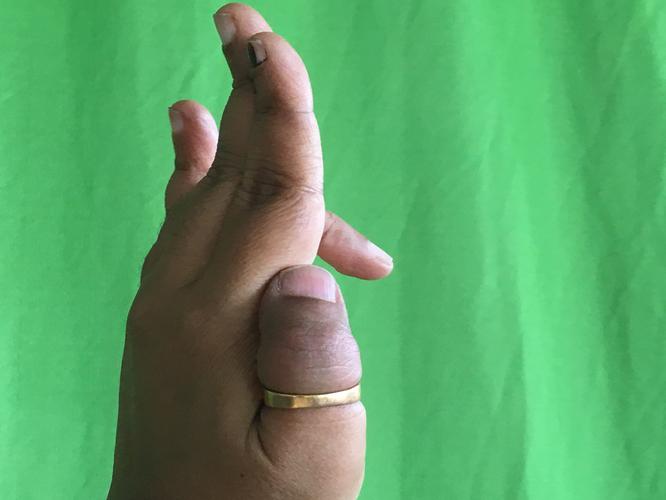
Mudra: Tripathaka
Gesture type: single_hand